Pilgrim Mother Campaign

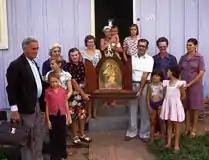
"Pozzobon with the Pilgrim Mother visiting a peasant family"

They are the images intended for a diocese, a diocesan shrine or a more specific apostolic work. The first one was received by Ubaldo Pimentel, also from Santa Maria (Brazil), on 8 December 1979. They are exact replicas of the original Pilgrim Image. According to interpretation of Deacon John Pozzobon, the Auxiliary Images are like an 'extension' of Fr. Kentenich's blessing to the Campaign, on 4 August 1951. As an expression of their union with the 'Original', all 'Auxiliaries' are blessed and sent from the Schoenstatt Shrine of Santa Maria, where the campaign began.